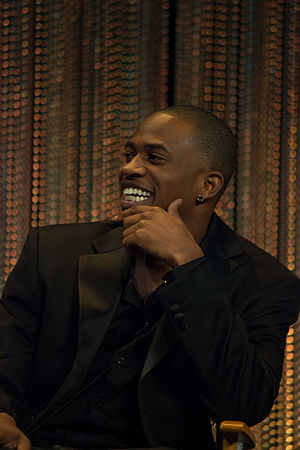
Malcolm David Kelley
Malcolm David Kelley er en amerikansk skuespiller, der blandt andet medvirkede i You Got Served og i American Broadcasting Companys Lost som Walt Lloyd.